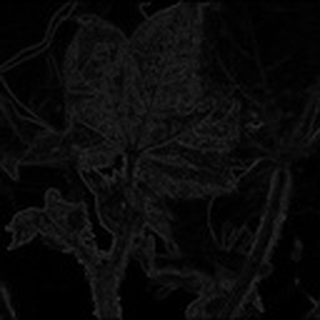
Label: cotton_aphids